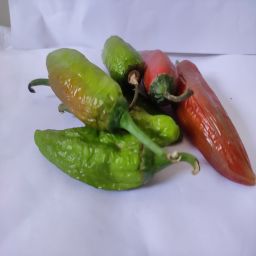
Crop: New Mexico Green Chile
Quality: Old